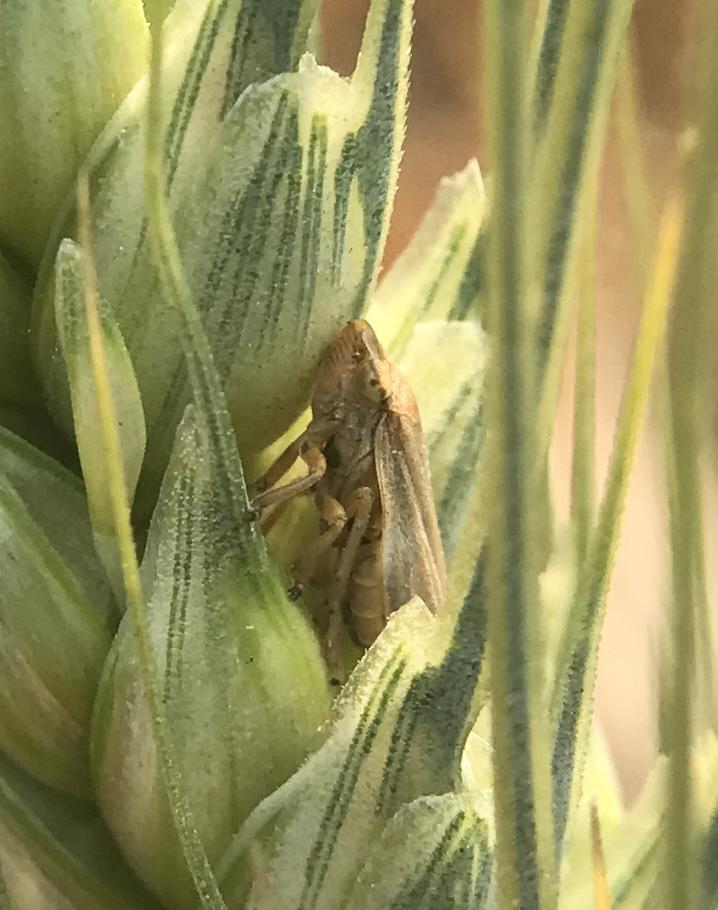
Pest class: occasional_pest